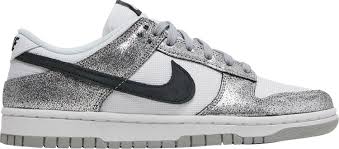
Label: Sneaker